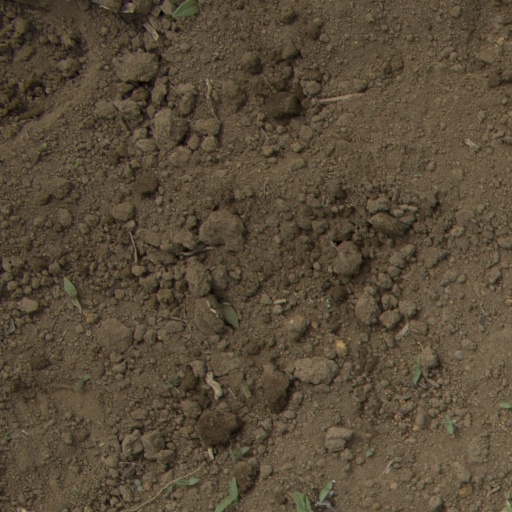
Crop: Jerusalem artichoke